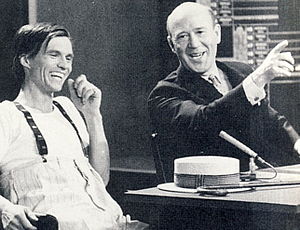
Per Oscarsson
Oscarsson (tv) og Lennart Hyland i talkshowet Hylands hörna i december 1966.
Per Oscarsson var en svensk skuespiller. Han spillede hovedrollen som Pontus i Henning Carlsens film Sult. For den rolle modtog han både en Bodil og prisen som bedste mandlige hovedrolle ved Cannes Filmfestival.